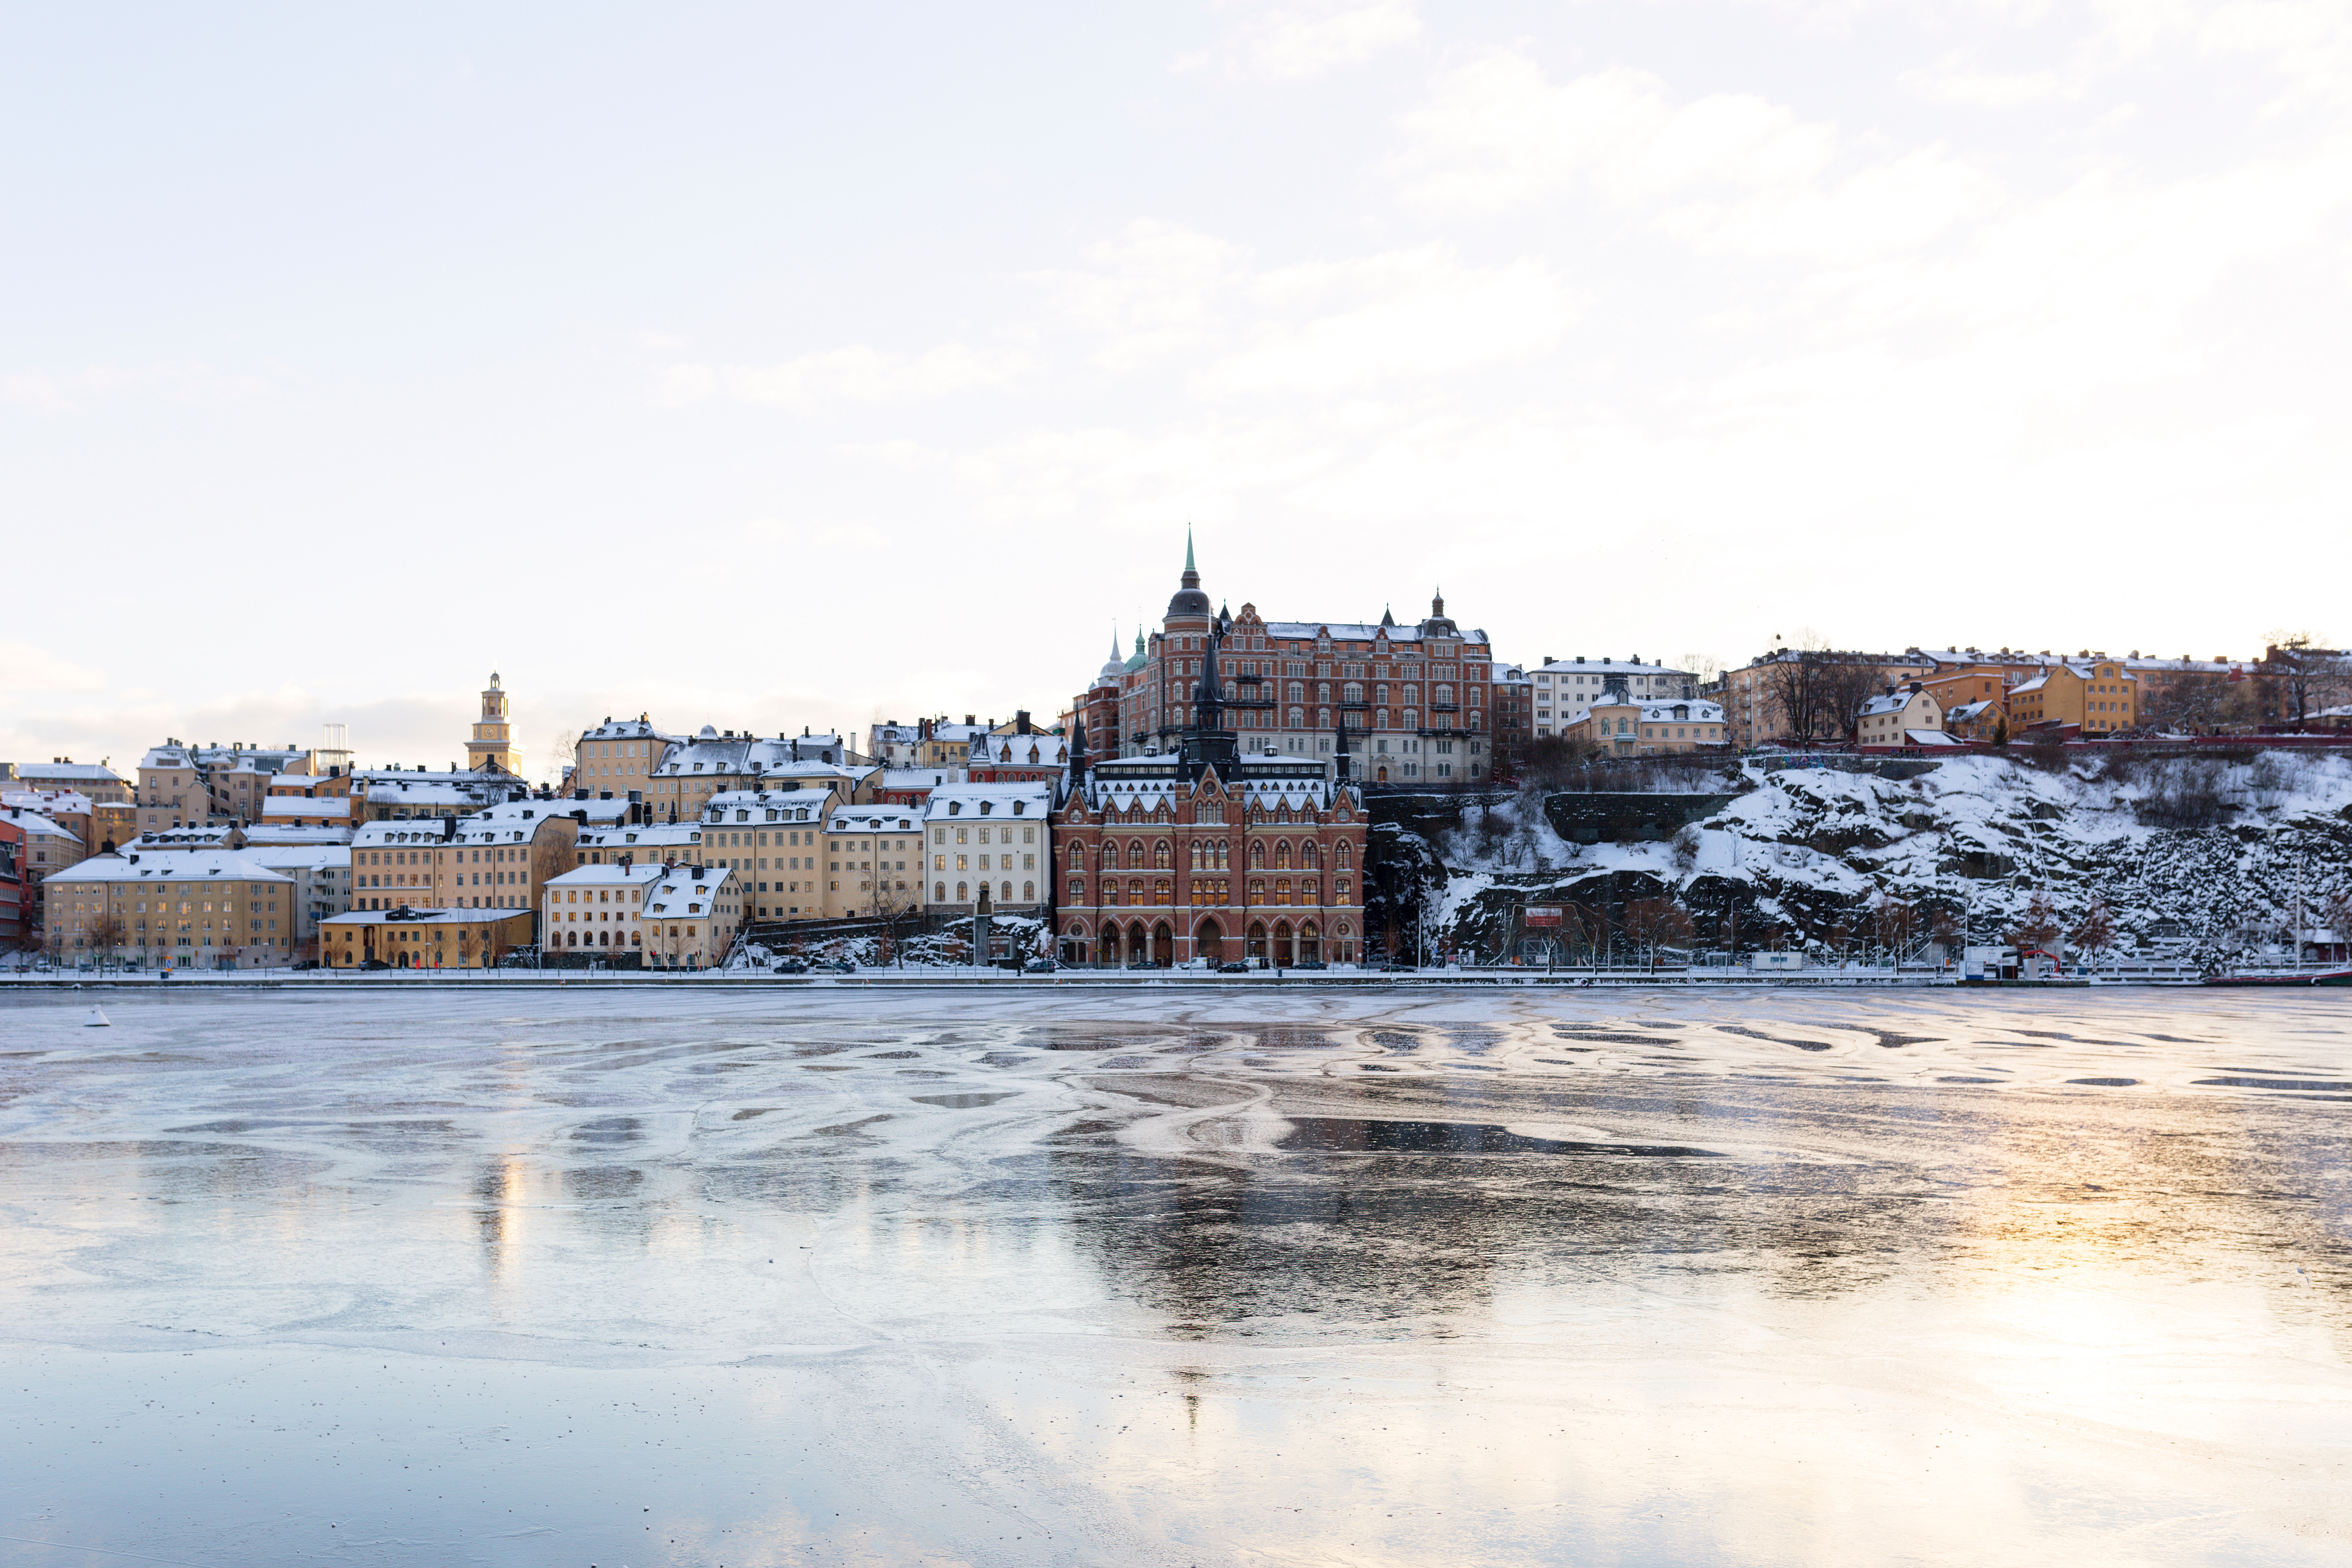
sea, water, snow, winter, town, river, cityscape, panorama, ice, reflection, frozen, season, icy, riverside